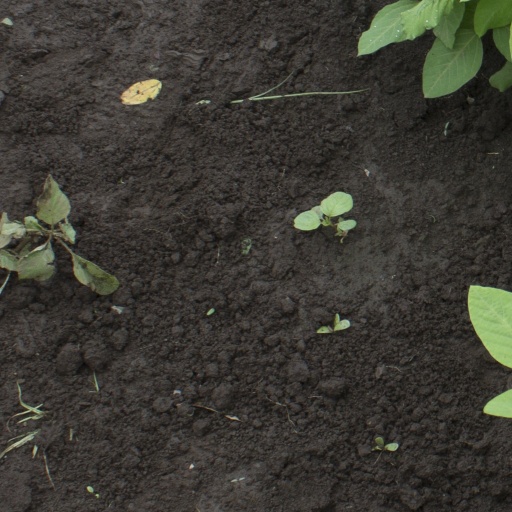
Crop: soybean